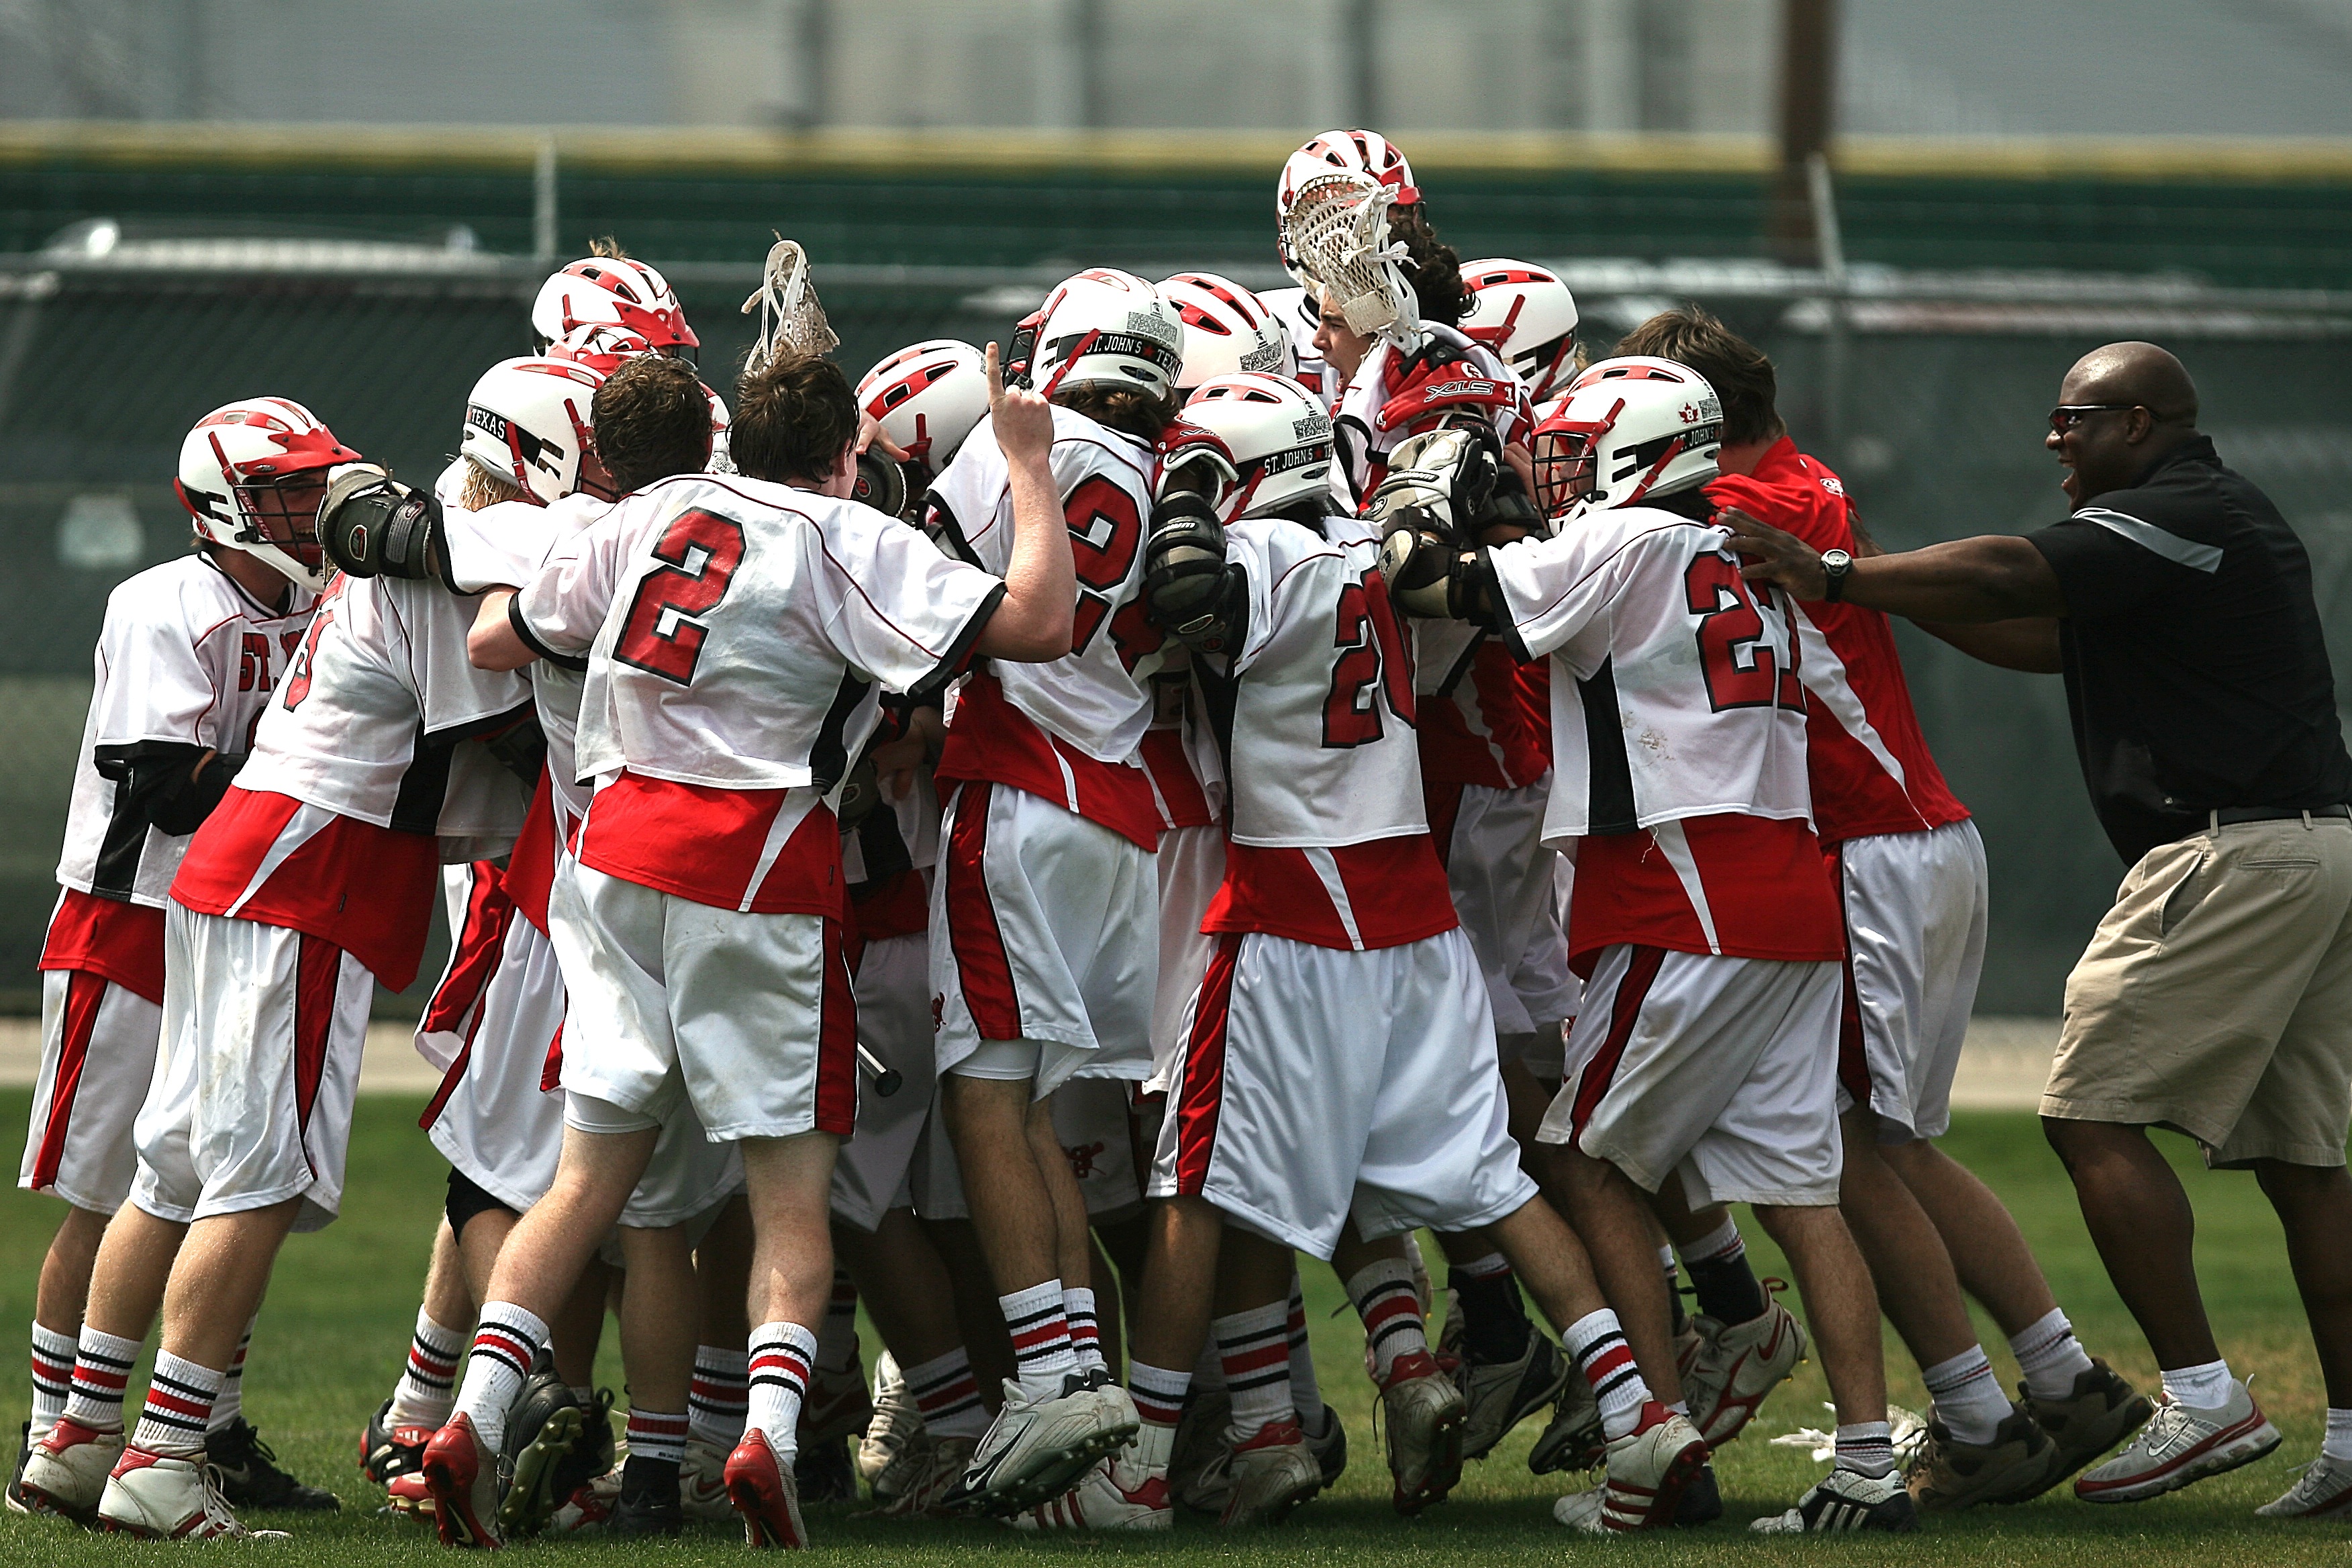
celebration, youth, soccer, competition, team, american football, happy, happiness, sports, joy, championship, victory, success, males, achievement, tackle, winners, lax, successful, ball game, high school, lacrosse, team mates, team sport, champions, elation, elated, canadian football, lacrosse team, state champions, stick and ball games, gridiron football, box lacrosse, stick and ball sports